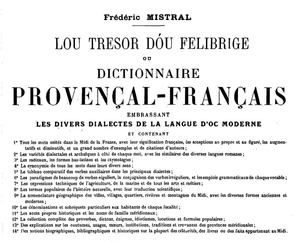
Lou Tresor dóu Felibrige est un dictionnaire français/occitan du XIXe siècle. Il est composé par l'écrivain de langue occitane et prix Nobel de littérature Frédéric Mistral. Loin d'être centré sur le dialecte provençal, il regroupe l'intégralité de la langue occitane sous l’appellation « langue provençale » alors usitée au XIXe siècle.